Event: Nepal Earthquake
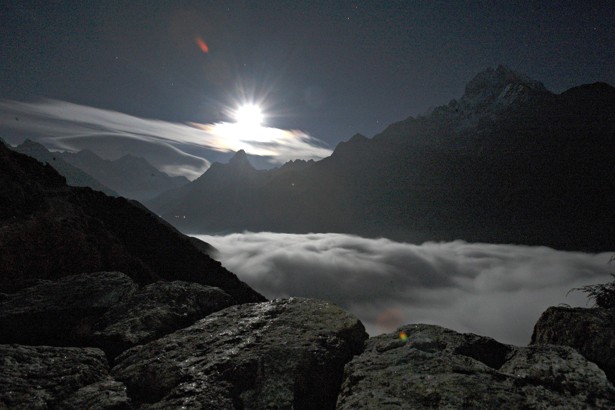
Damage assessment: no_damage